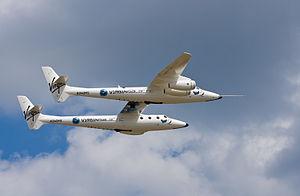
Le SpaceShipTwo est un prototype d'avion spatial suborbital créé par Virgin Galactic, une coentreprise entre le constructeur aéronautique américain Scaled Composites et le conglomérat anglais Virgin Group. Il prend la suite d'un autre prototype, le SpaceShipOne dont il conserve les principales caractéristiques : ailes en cantilever, moteur-fusée à propulsion hybride, lancement en altitude par un avion porteur.